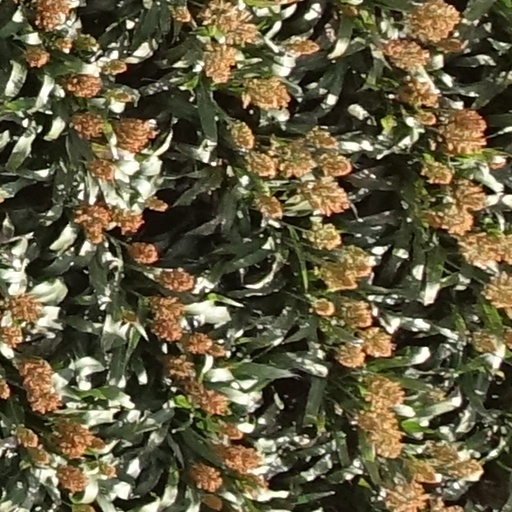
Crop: sorghum